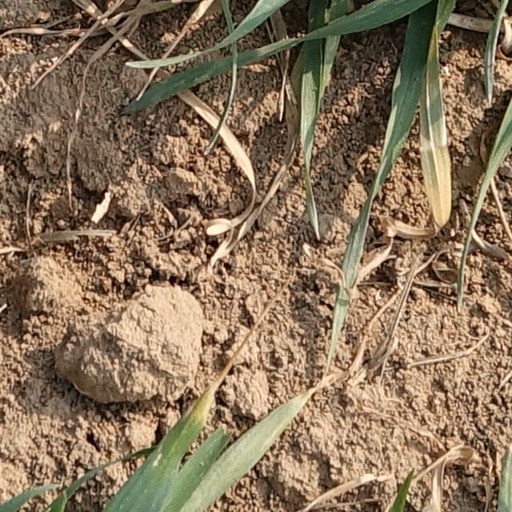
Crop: wheat